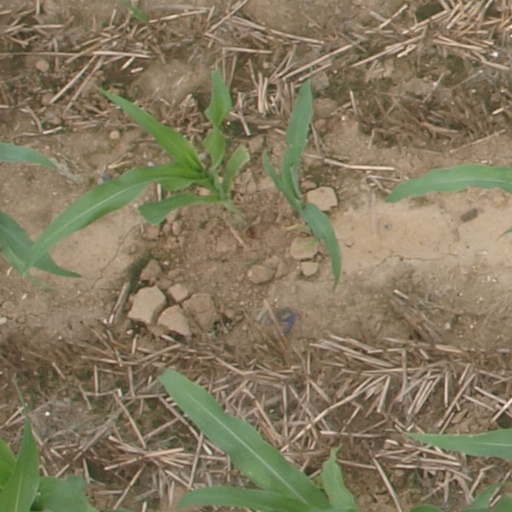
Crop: maize; corn